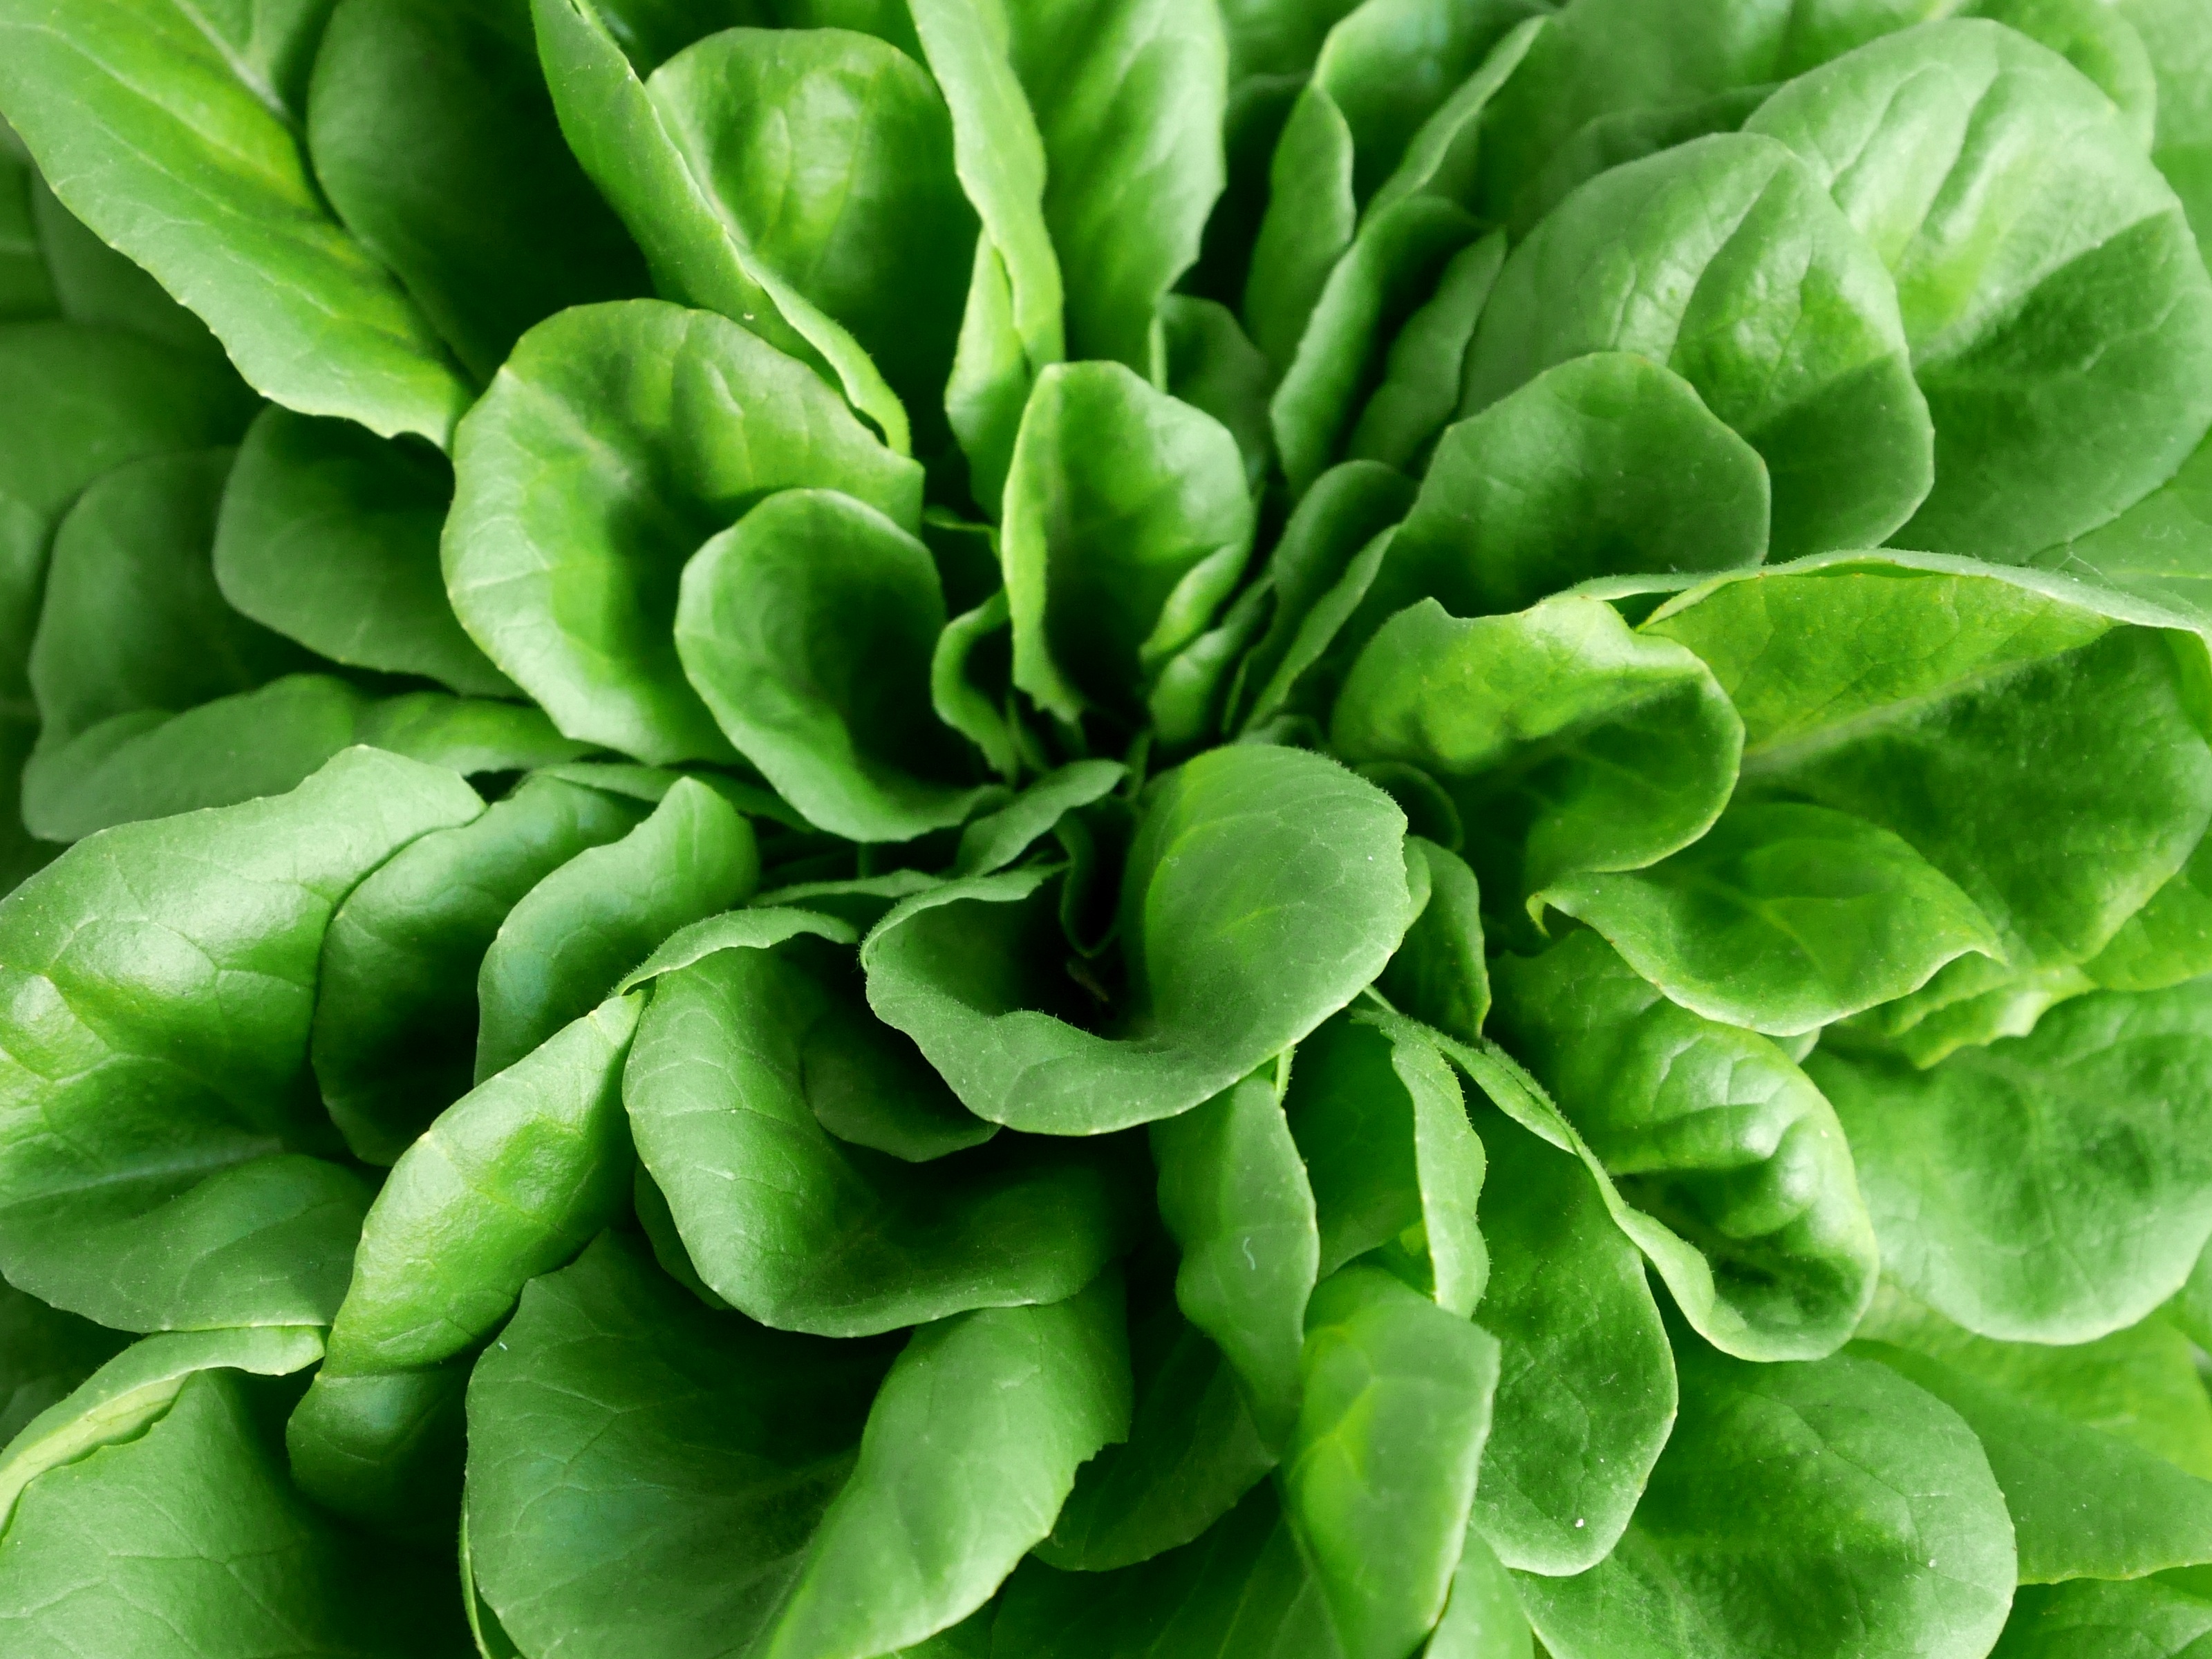
plant, leaf, flower, meal, food, salad, green, herb, produce, vegetable, natural, fresh, healthy, lettuce, nutrition, vegetarian, diet, annual plant, land plant, leaf vegetable, komatsuna